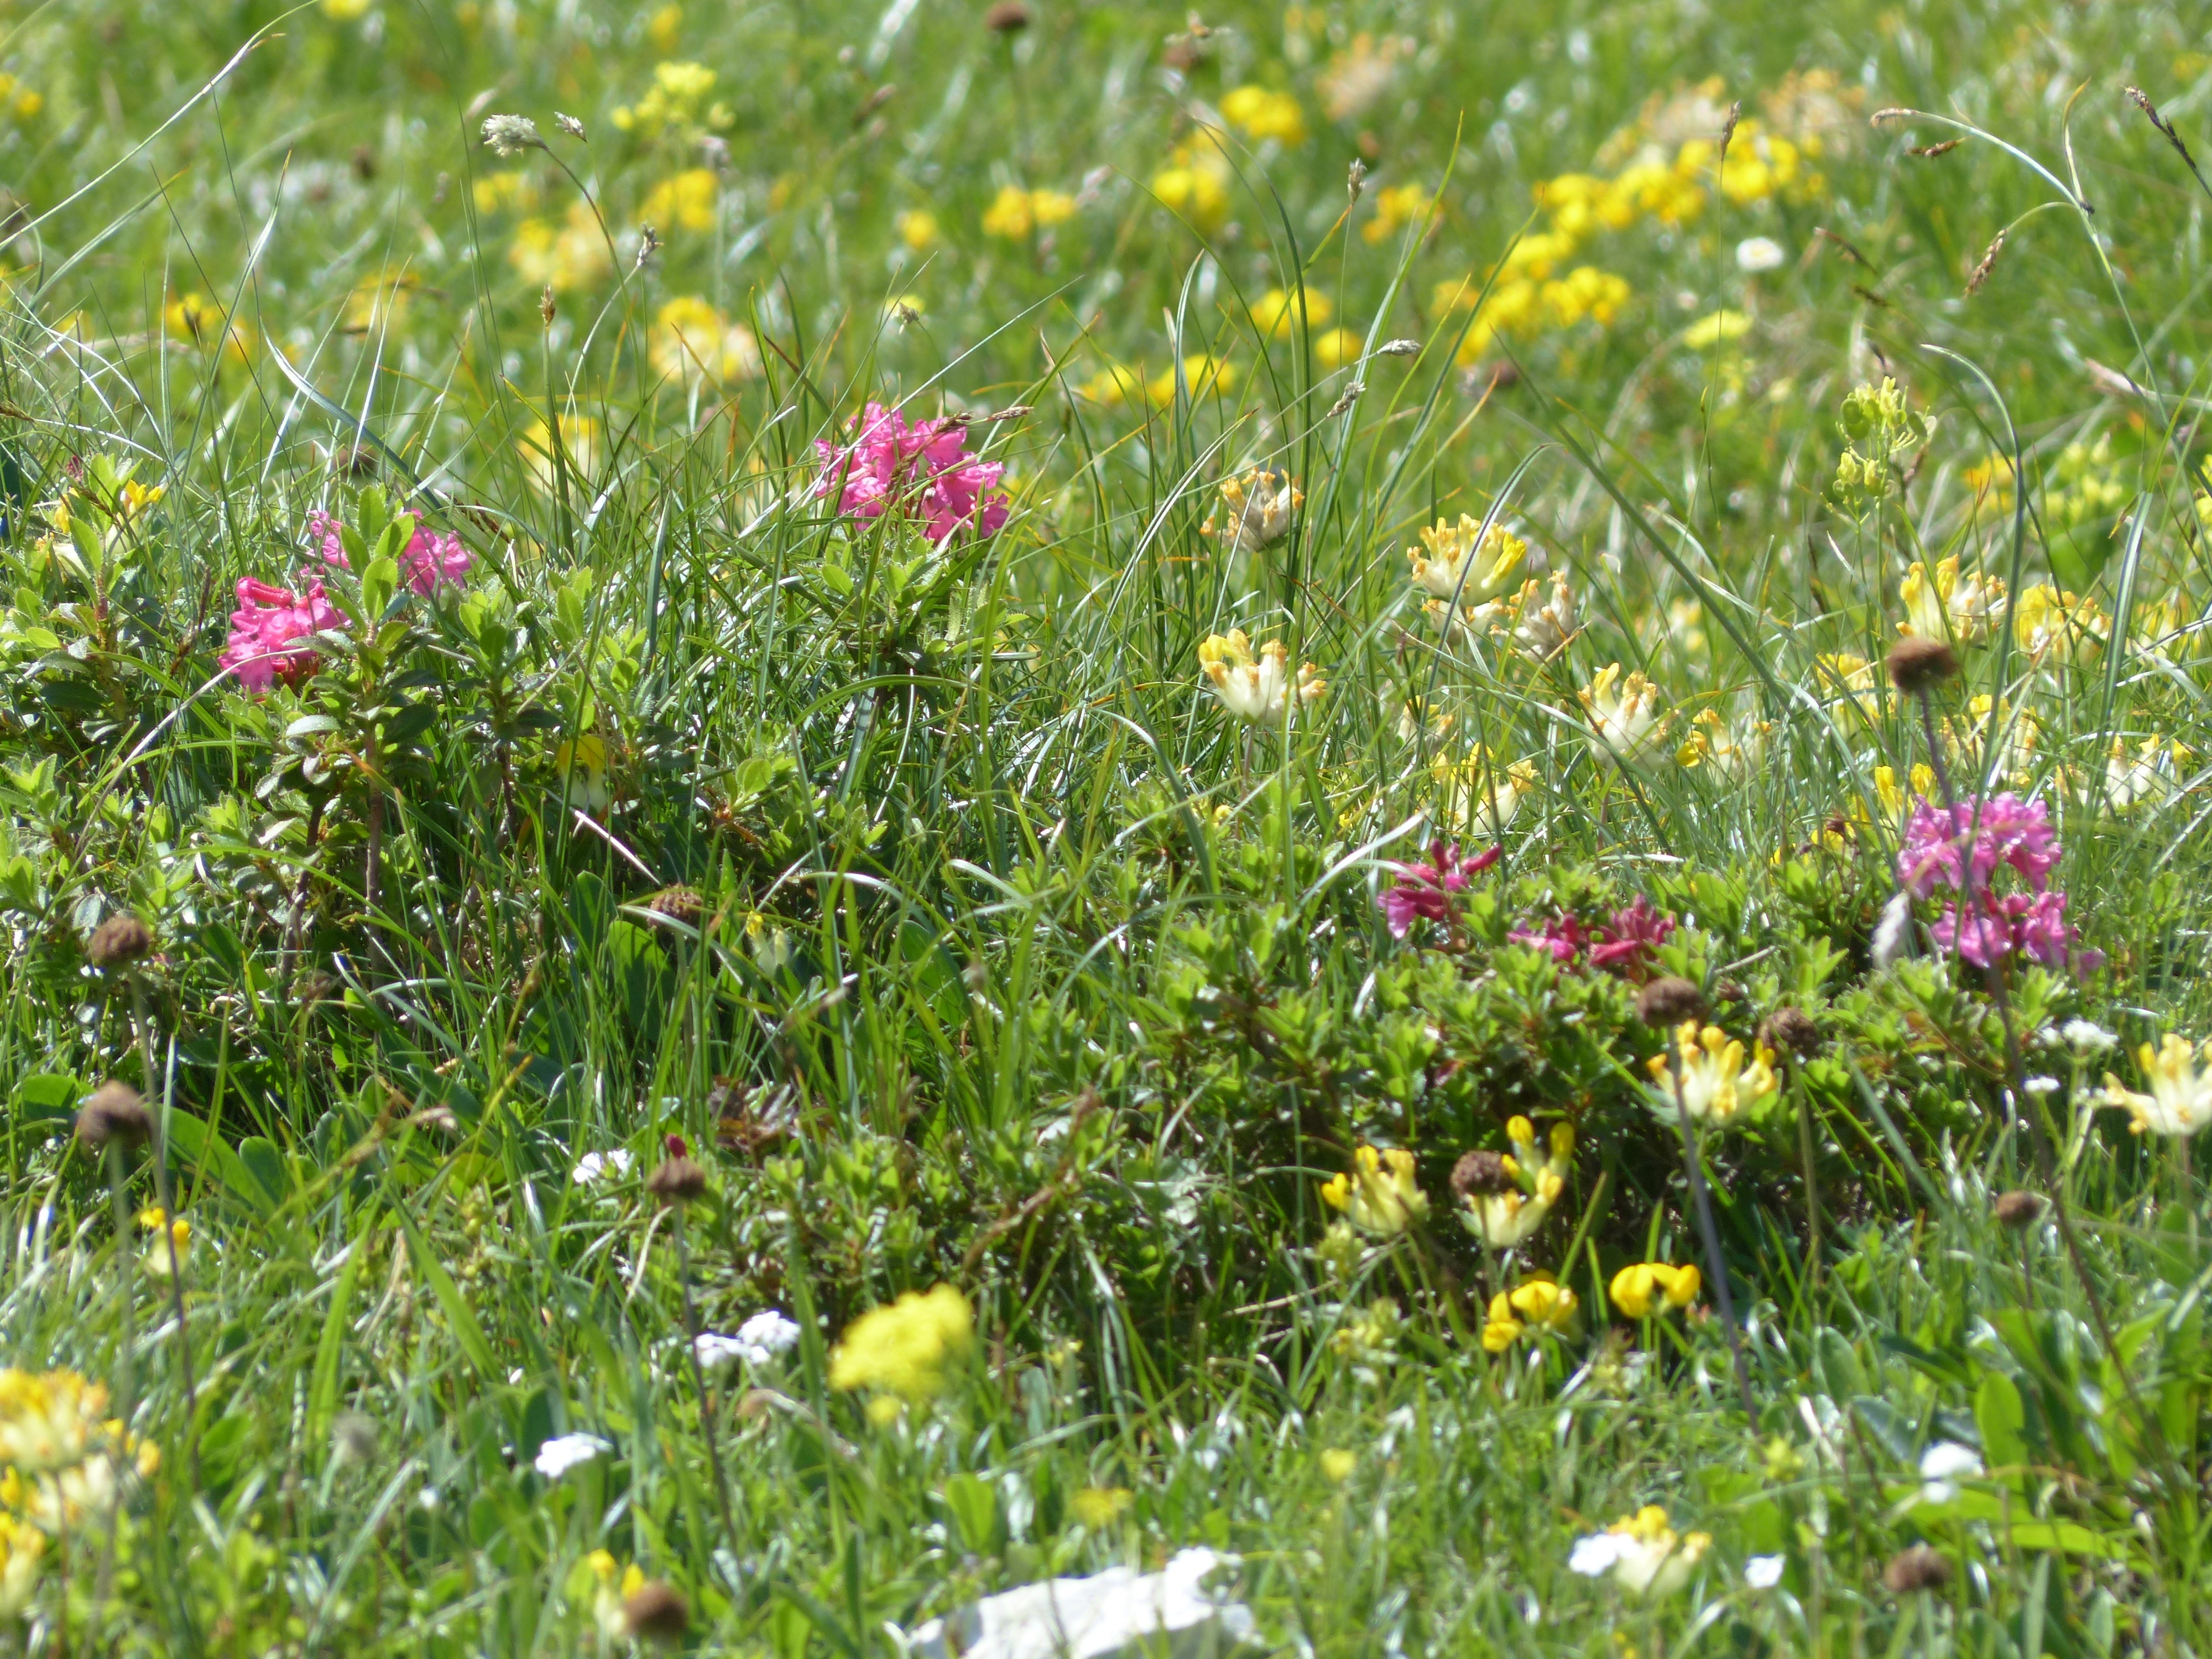
grass, plant, lawn, meadow, prairie, flower, alpine, yellow, garden, pink, flora, wildflower, flowers, grassland, vegetation, shrub, habitat, idyll, ecosystem, flower meadow, flowering plant, reported, daisy family, alpine meadow, natural environment, land plant, allgau